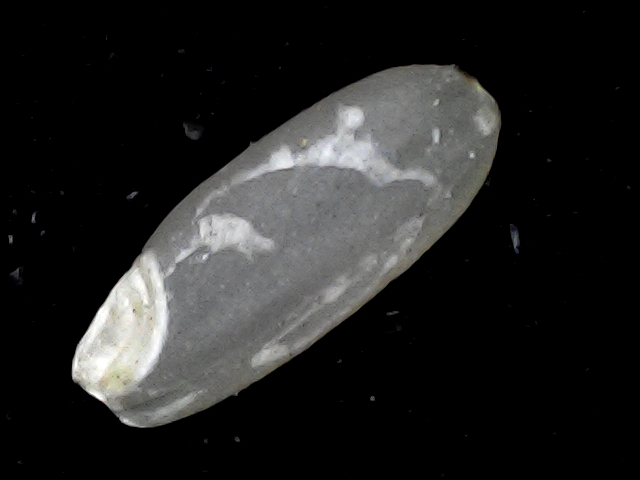
Rice variety: BR22